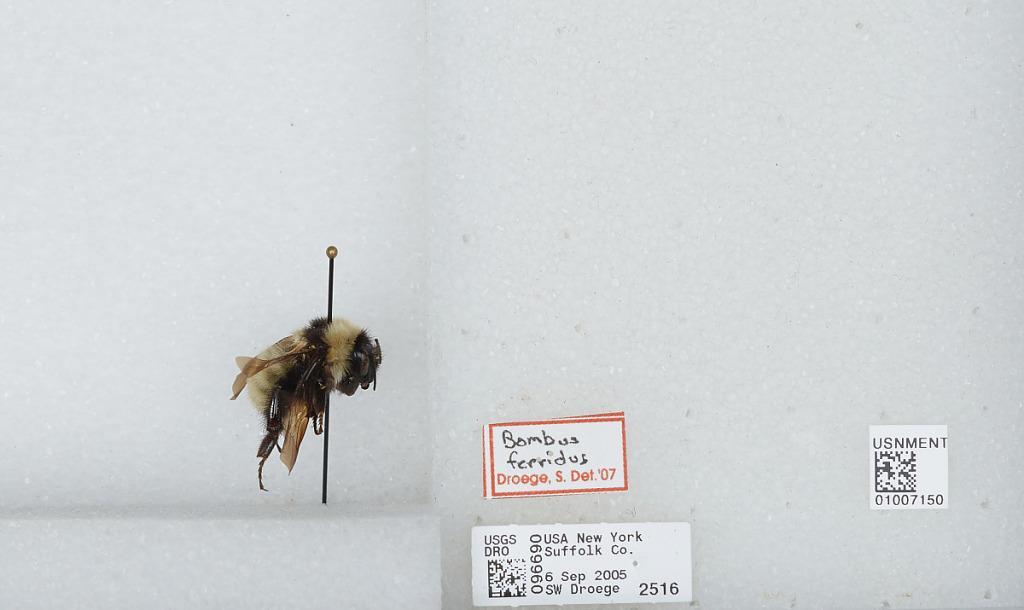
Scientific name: Bombus (Fervidobombus) fervidus fervidus (Fabricius)
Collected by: S. Droege
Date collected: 2005-9-6
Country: United States
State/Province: New York
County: Suffolk
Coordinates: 40.9405, -72.6852
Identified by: Droege, S. W.